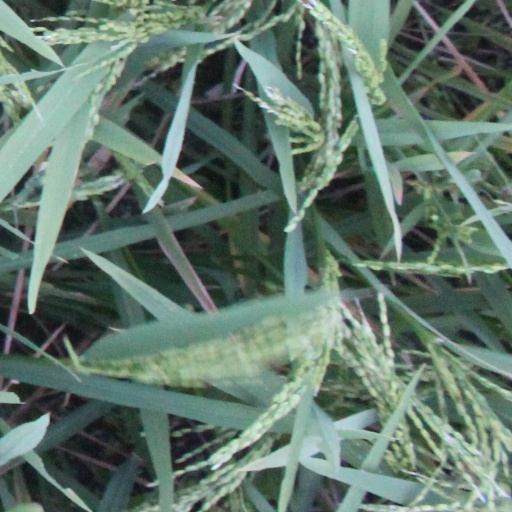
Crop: rice